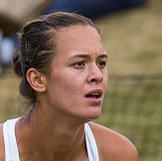
Age: 20